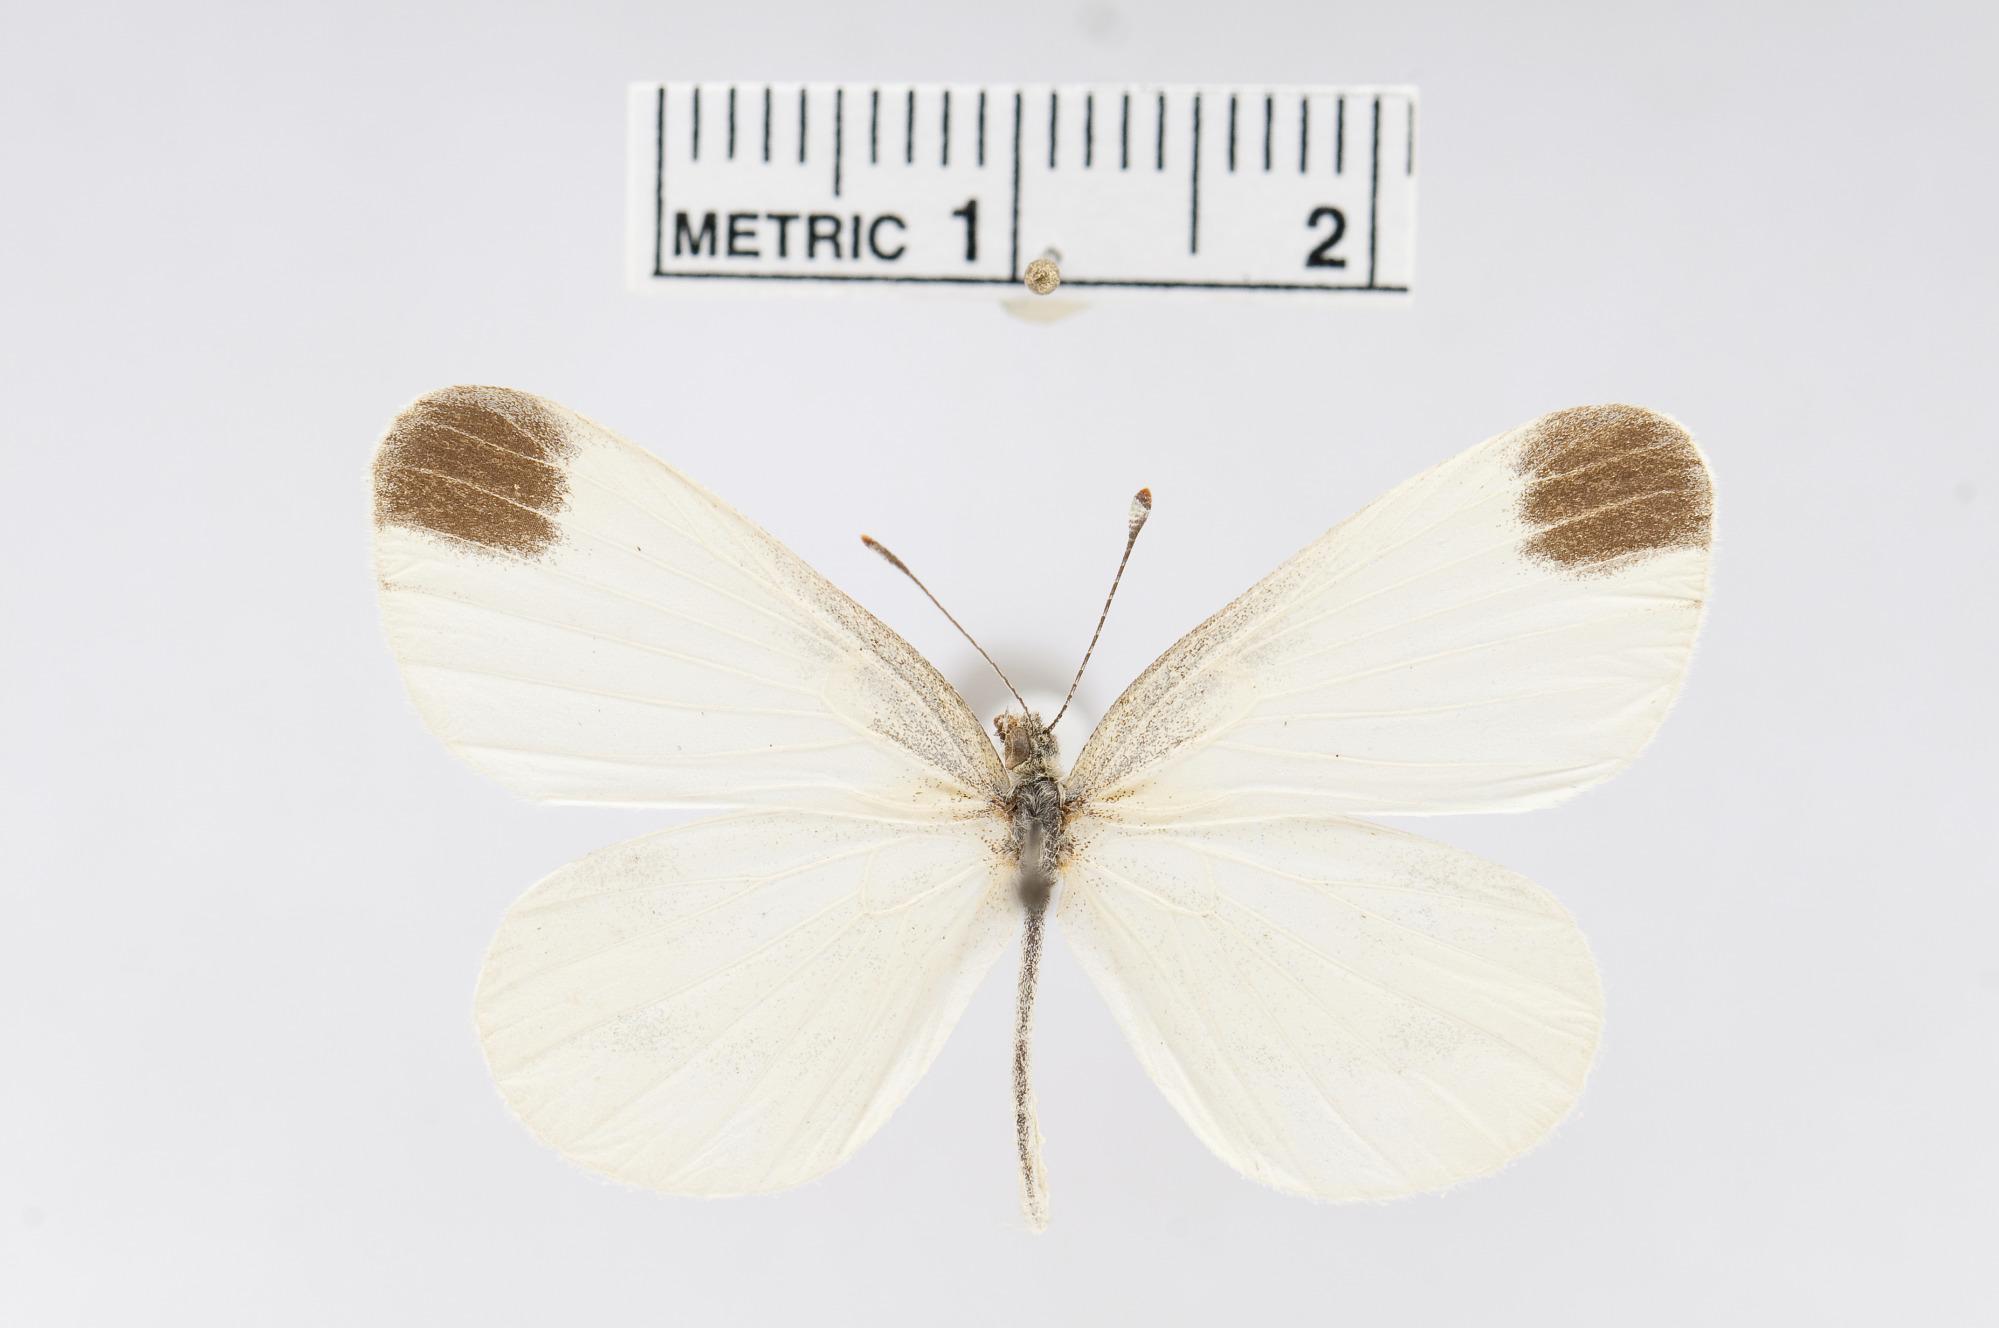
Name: Leptidea duponcheli
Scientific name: Leptidea duponcheli
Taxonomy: Animalia, Arthropoda, Hexapoda, Insecta, Lepidoptera, Pieridae, Dismorphiinae